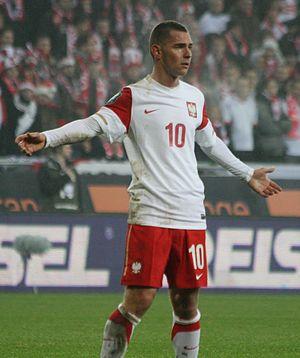
Ludovic Obraniak, footballeur polonais.
La saison 2010-2011 du LOSC Lille Métropole est la cinquante-et-unième saison du club nordiste en première division du championnat de France, la onzième consécutive au sein de l'élite du football français. Cette saison est particulièrement importante dans l'histoire du LOSC, puisque ce dernier réalise le doublé championnat et coupe de France, titres qui lui échappent respectivement depuis 1954 et 1955. Ce doublé, le deuxième de l'histoire des Dogues après celui de la saison 1945-1946 et le seizième de l'histoire du football français, est célébré avec ferveur dans la métropole lilloise.